James Henry (footballer)

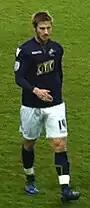
Henry playing for Millwall against Crystal Palace

Henry moved on loan to Millwall on 14 March 2009 on a one-month emergency loan. On his home debut he scored from 35 yards in the last minute to earn his side a 1–1 draw with Swindon Town, and followed it with a penalty away at Cheltenham.